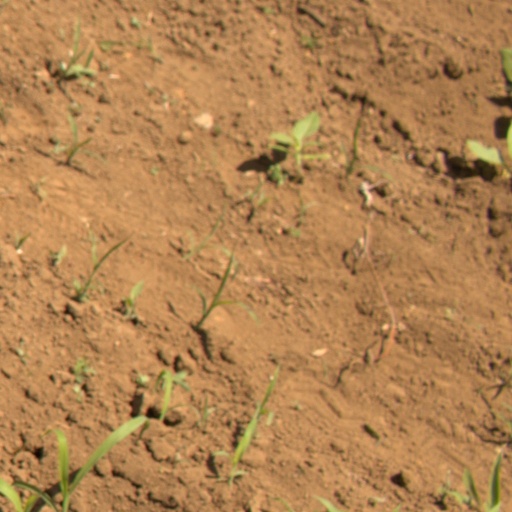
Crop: Jerusalem artichoke